Ludwig Heinrich Bojanus

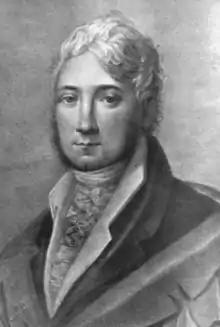
Lithograph by Mateusz Przybylski in the Musée National de Lituanie, Vilnius

Ludwig Heinrich Bojanus Latinized as Ludovicus Henricus Bojanus (16 July 1776 – 2 April 1827) was a Franco-German physician, comparative anatomist, and naturalist who spent most of his active career teaching veterinary medicine at Vilnius University in Tsarist Russia. His greatest work was a two-volume folio on the anatomy of the turtle "Emys orbicularis" published in 1819 and 1821. The Organ of Bojanus of molluscs is named after him. The Triassic mammal "Lisowicia bojani" was named in his honour in 2019.